Asus Vivo

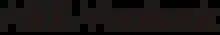
ASUS VivoBook wordmark

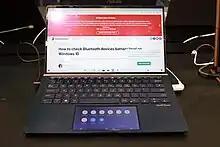
A 2019 model VivoBook

ASUS VivoBook is a family of consumer‑oriented notebook computers produced by the Taiwanese electronics company ASUS. The ASUS VivoBook series is known for combining performance, portability, and affordability, making it suitable for both home and work use. The line has since expanded to include thin‑and‑light ultrabooks, creator and light gaming laptops, 2‑in‑1 convertibles and, from 2024, Qualcomm‑based Copilot+ PCs.